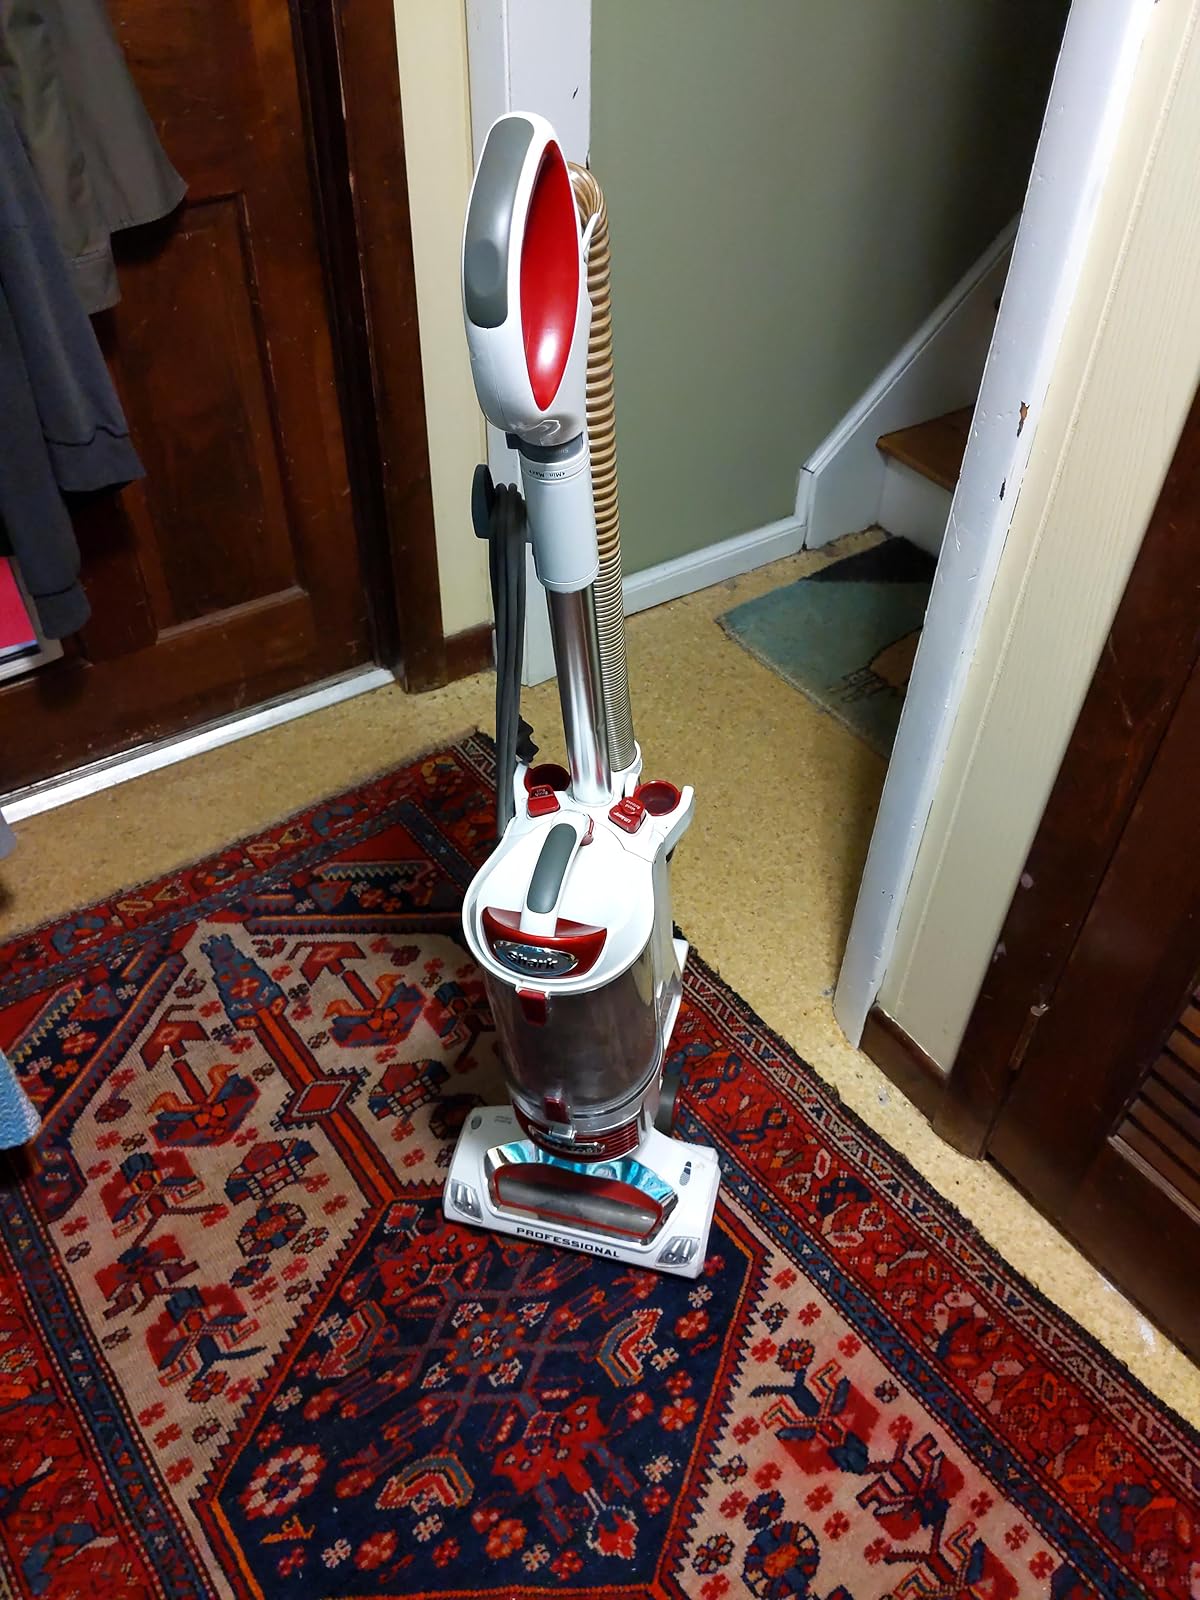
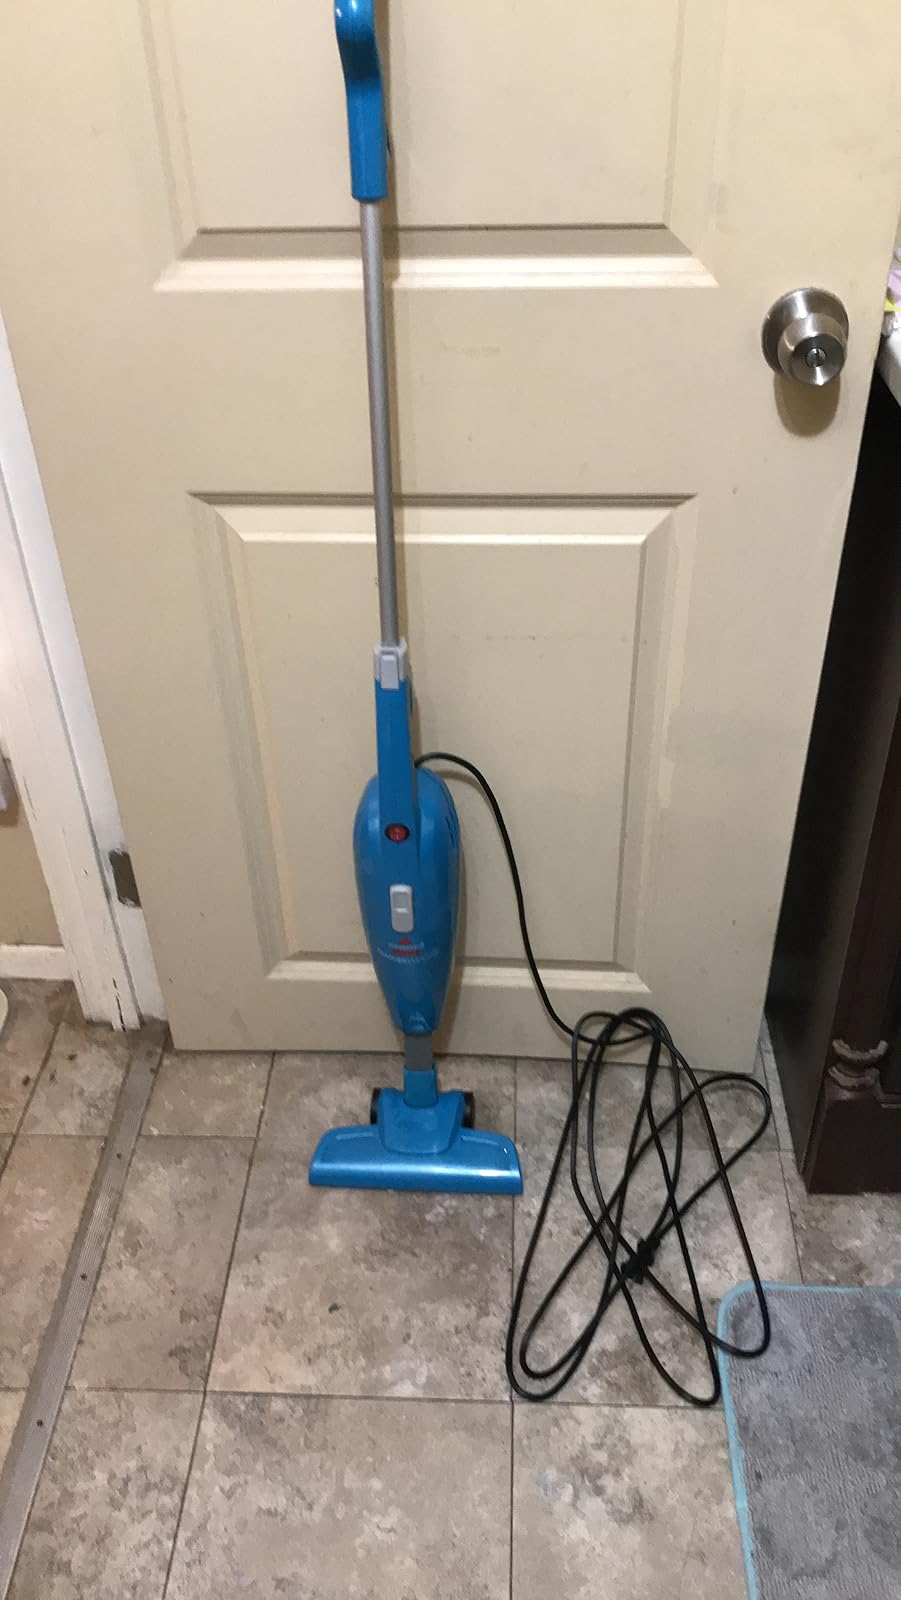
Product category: items_vacuum
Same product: no